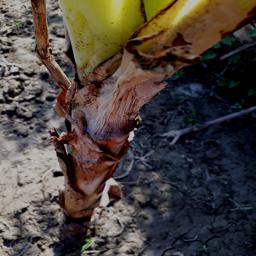
Label: BACTERIAL SOFT ROT